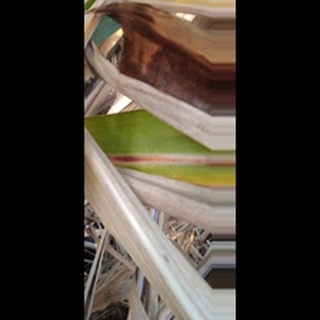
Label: sugarcane_red_rot